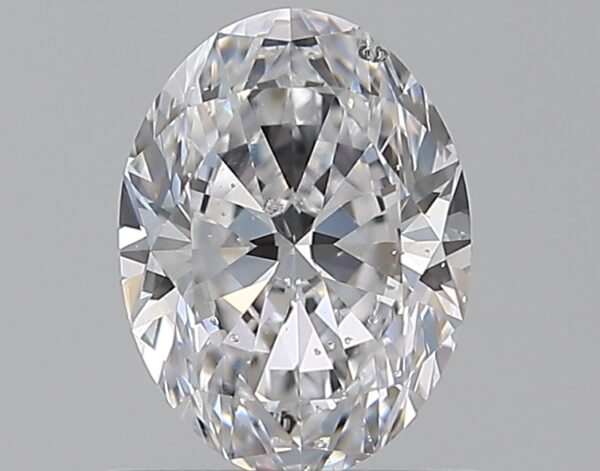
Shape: oval
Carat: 0.72
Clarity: SI2
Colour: D
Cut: EX
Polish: EX
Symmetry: EX
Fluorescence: N
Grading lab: GIA
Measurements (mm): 6.68 x 4.97 x 3.17